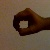
The image shows a hand gesture representing the number 0 in Indian Sign Language.